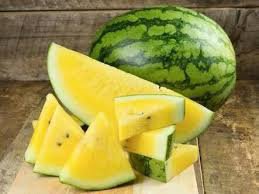
Label: Watermelon